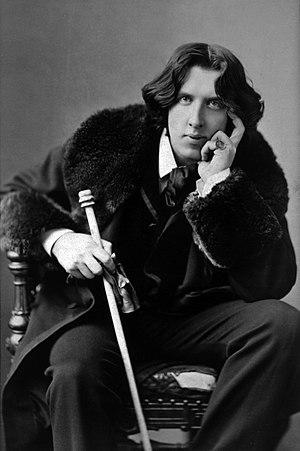
Oscar Wilde /ˈɒskə waɪld/, dont le nom complet est Oscar Fingal O'Flahertie Wills Wilde, est un écrivain, romancier, dramaturge et poète irlandais né à Dublin le 16 octobre 1854 et mort à Paris le 30 novembre 1900.
Le fantastique se caractérise par l’intrusion du surnaturel dans le cadre réaliste d'un récit. Selon le théoricien de la littérature Tzvetan Todorov, le fantastique se distingue du merveilleux par l'hésitation qu'il produit entre le surnaturel et le naturel, le possible ou l'impossible et parfois entre le logique et l'illogique. Le merveilleux, au contraire, fait appel au surnaturel dans lequel, une fois acceptés les présupposés d'un monde magique, les choses se déroulent de manière presque normale et familière. Le fantastique peut être utilisé au sein des divers genres : policier, science-fiction, horreur, contes, romances, aventures et merveilleux lui-même. Cette définition plaçant le fantastique à la frontière de l'étrange et du merveilleux est généralement acceptée, mais a fait l'objet de nombreuses controverses, telle que celle menée par Stanislas Lem.
Napoléon Sarony est un lithographe et photographe américain.